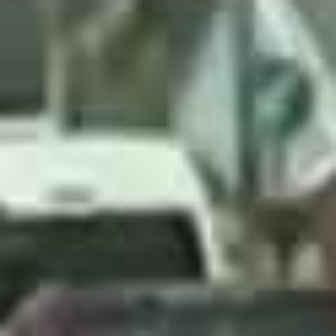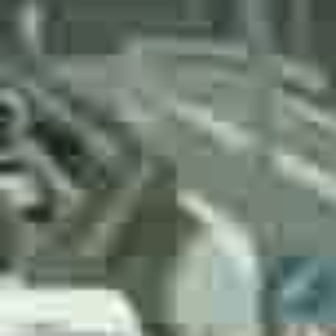
  Please identify the target specified by the bounding box [226,47,307,128] in the first image and locate it in the second image. Return the coordinates in [x_min,y_min,x_max,y_max] format.
Answer: [253,240,328,316]